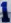
Number: 1